Car game

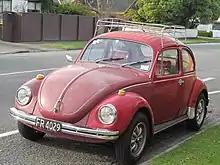
In the game of Punch Buggy, players try to spot Volkswagen Beetles

Various games involve players looking out for a particular model of car on the road. The game ends when the travellers reach their destination, and the person who spotted the most cars wins. Cars in a dealership lot are usually not counted.